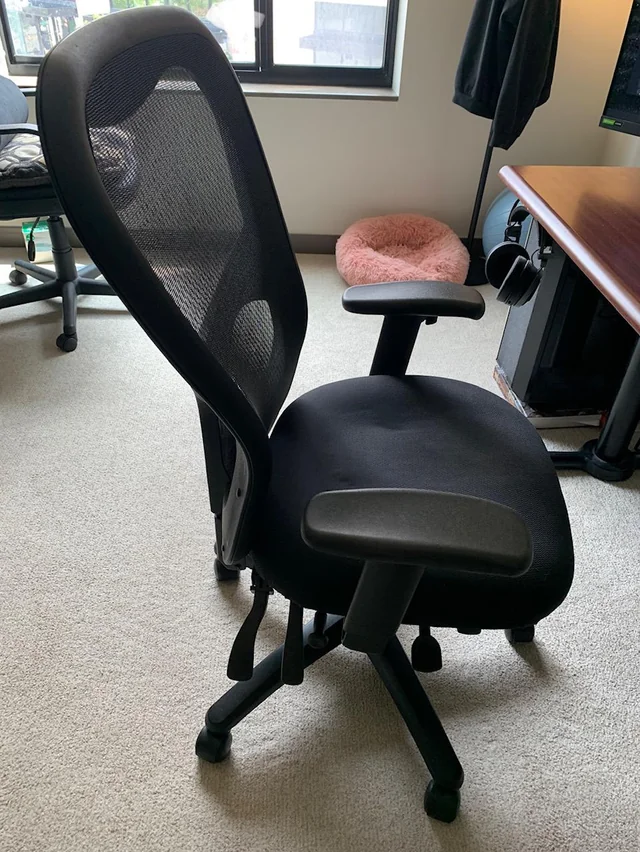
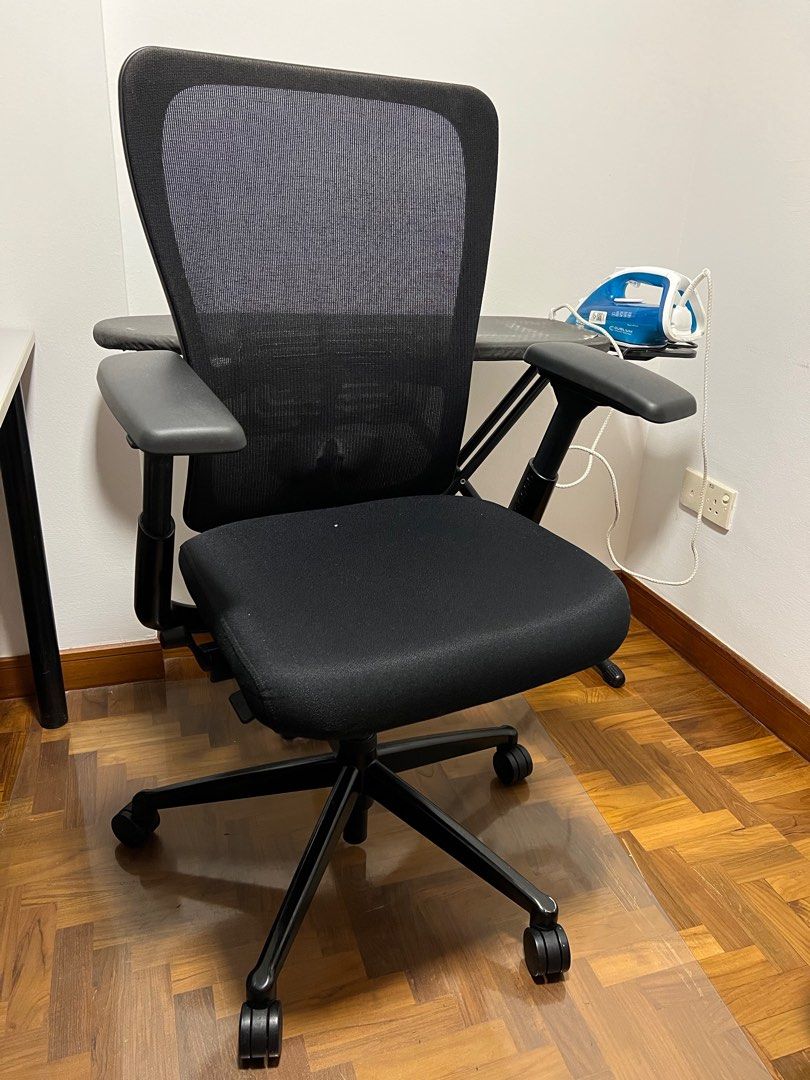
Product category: items_chair
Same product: no